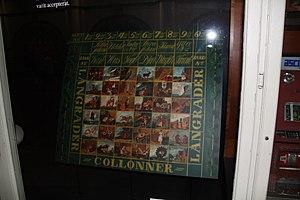
Le biribi, de l'italien biribisso, est un jeu de hasard pur. Il s'agit d'une sorte de loterie à choix multiples, semblable au cavagnole et aussi à la roulette, avec changement de générateur de hasard. Le jeu a donné son nom au bagne de Biribi.